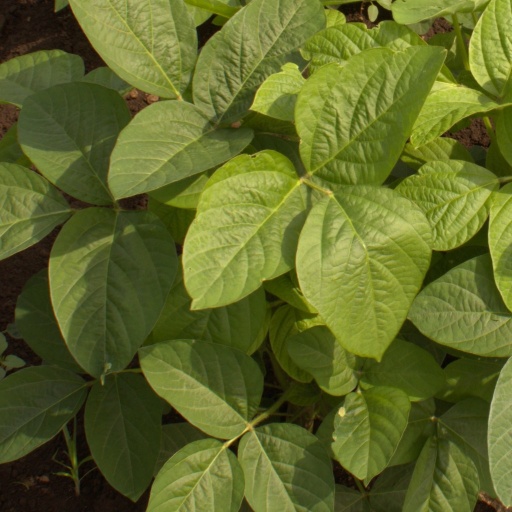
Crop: soybean